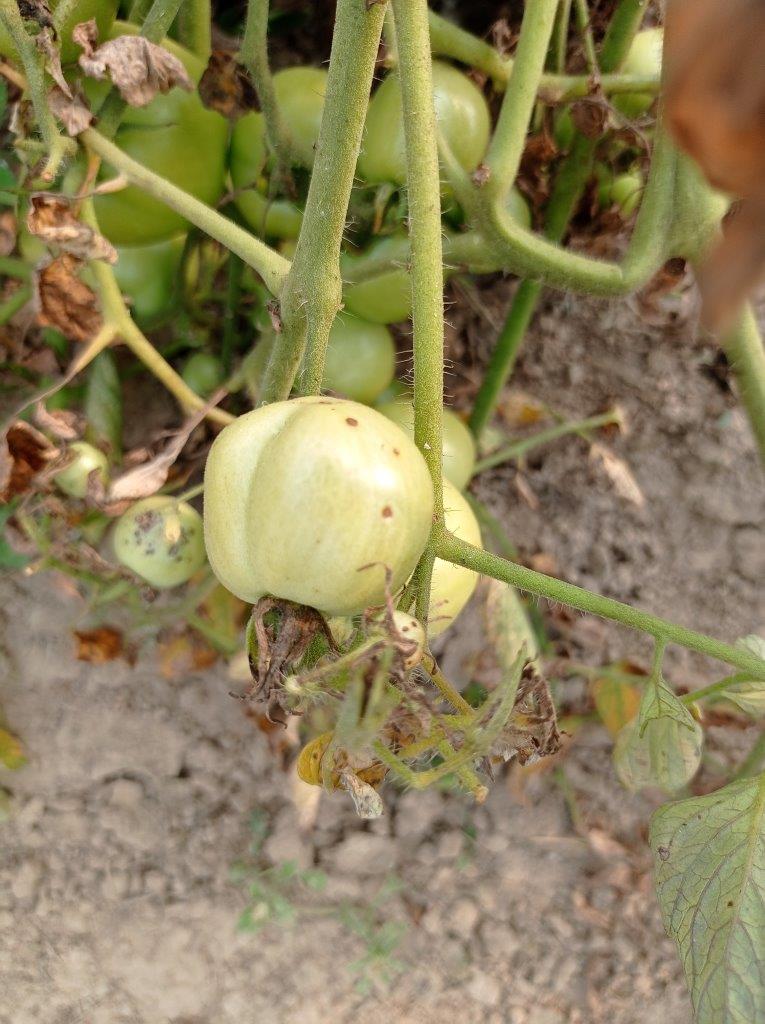
Maturity: Immature